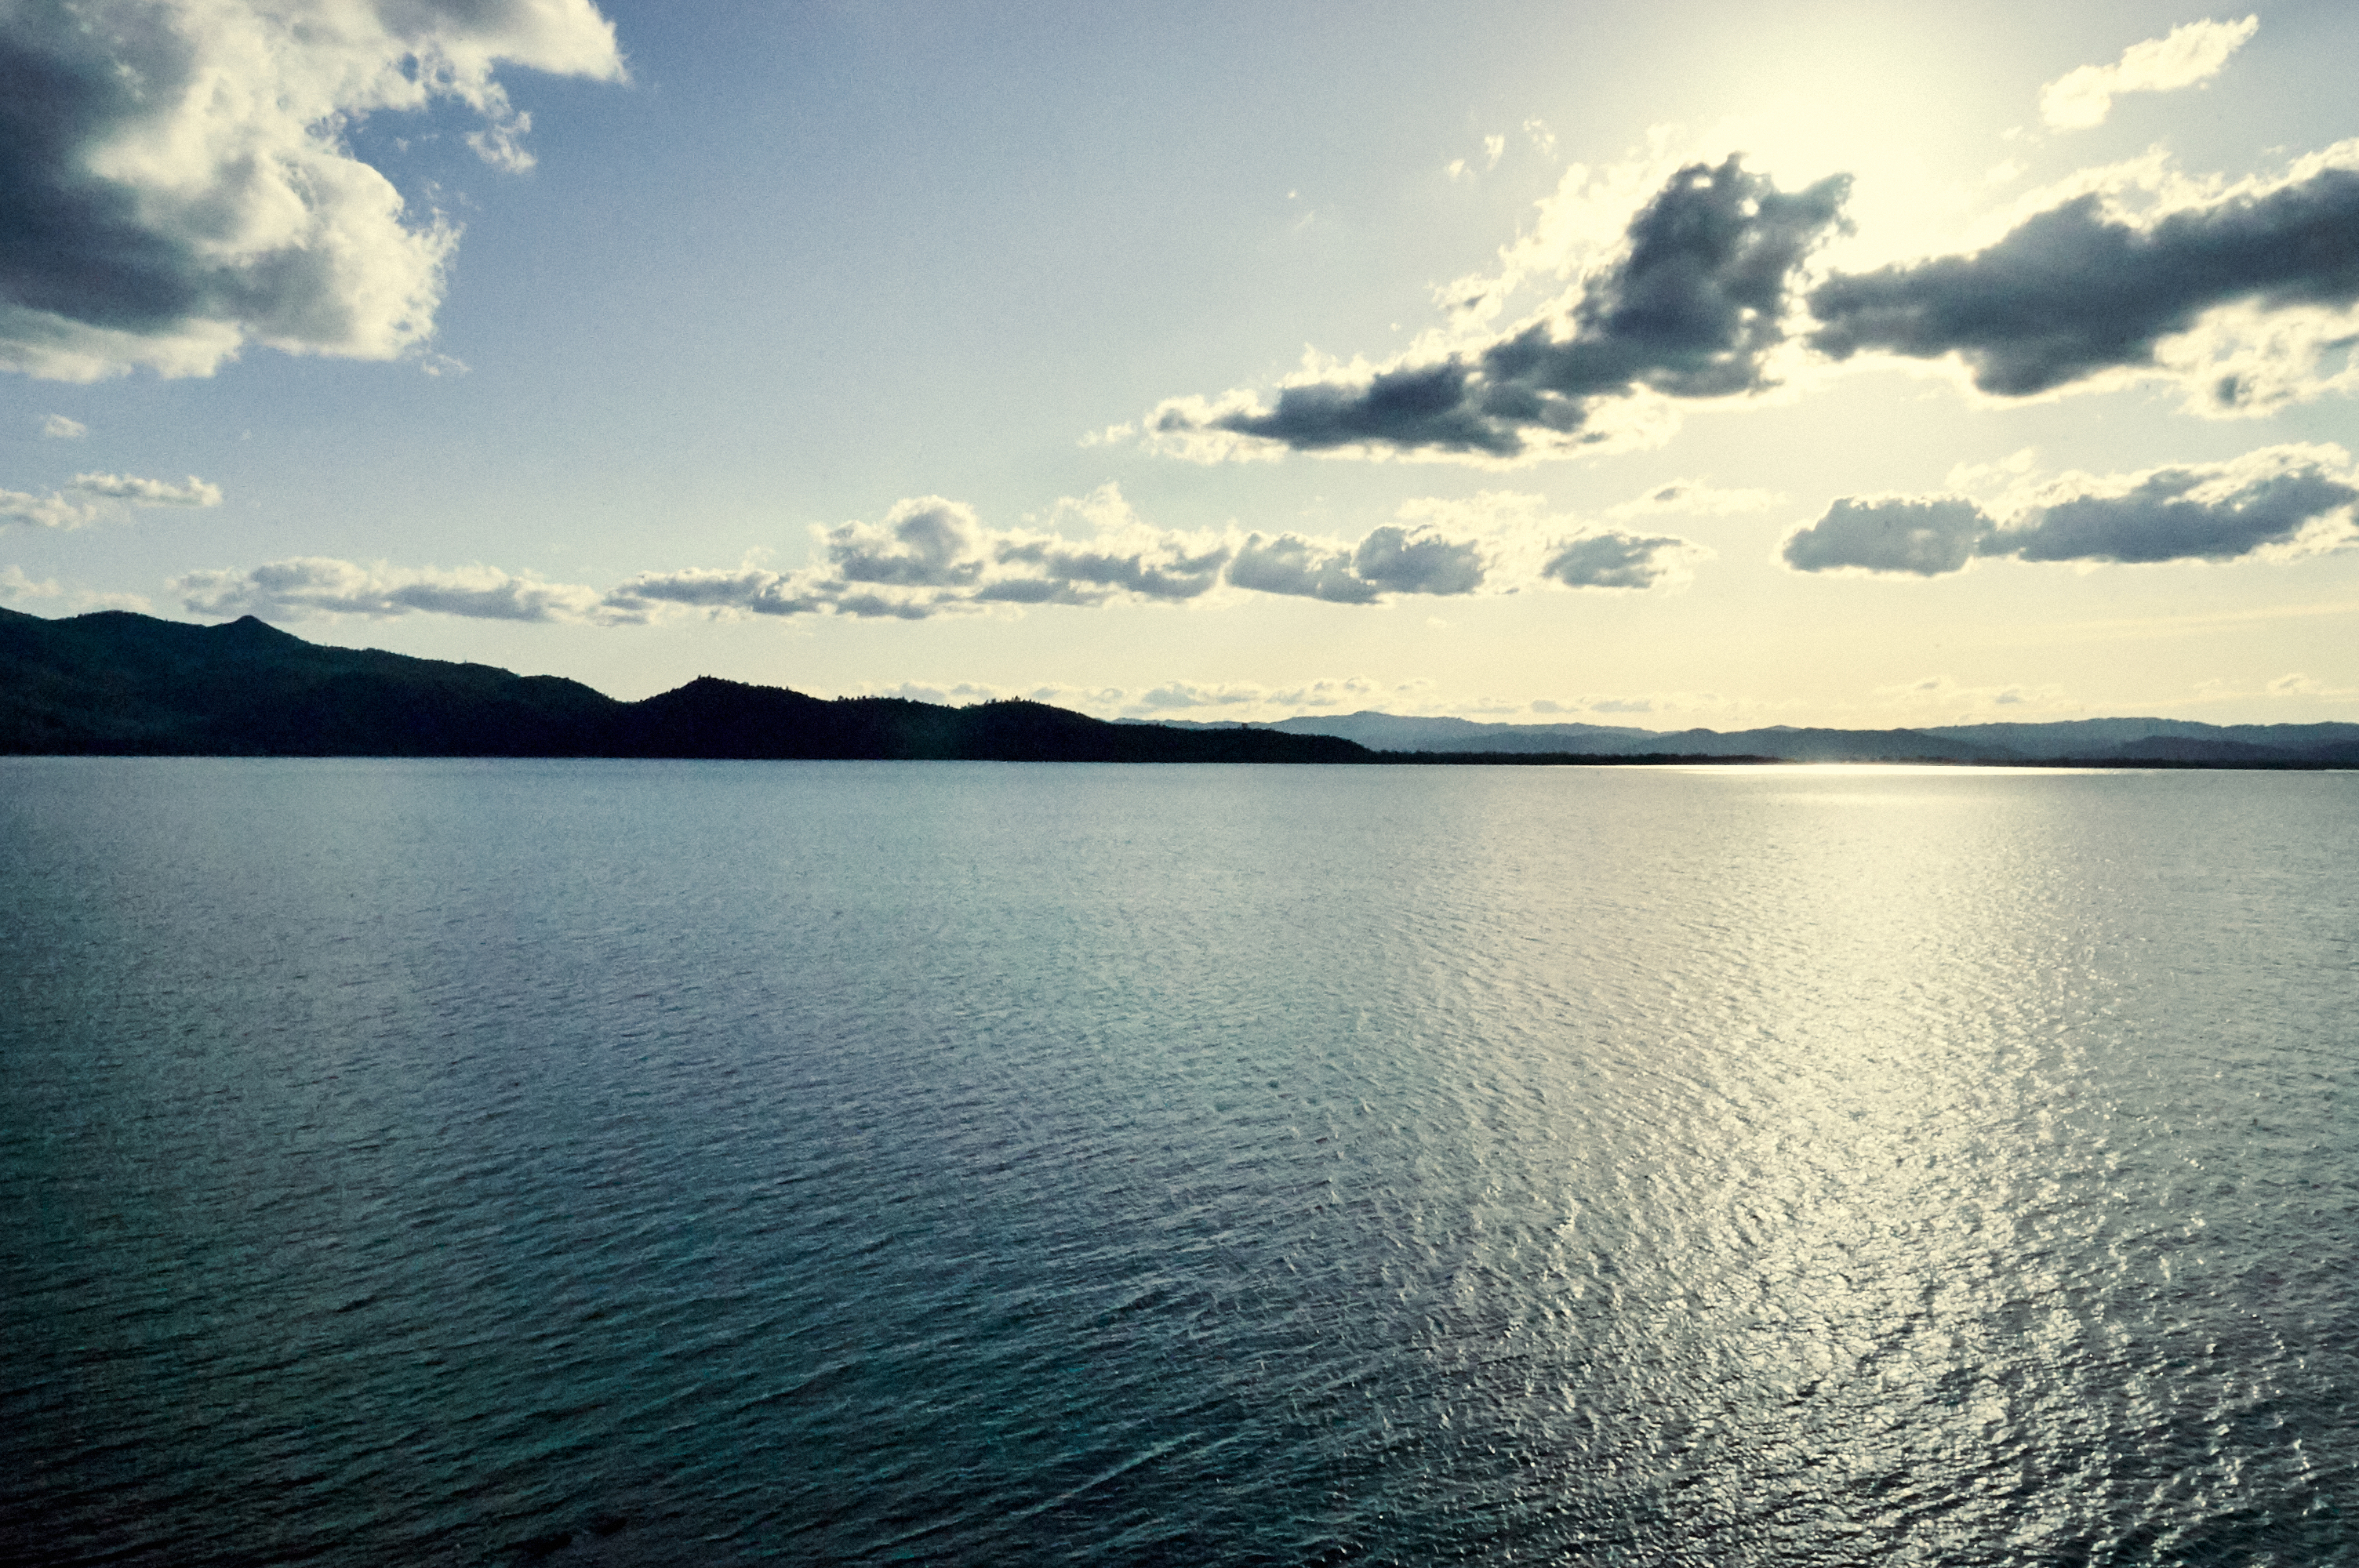
cloud, water, sky, atmosphere, water resources, highland, natural landscape, lake, coastal and oceanic landforms, sunlight, cumulus, afterglow, bank, horizon, landscape, dusk, waterway, calm, wind wave, electric blue, sunrise, hill, reservoir, shore, reflection, sunset, mountain, dawn, lake district, meteorological phenomenon, tree, coast, loch, headland, evening, tropics, ocean, island, sound, channel, bay, wave, darkness, inlet, vacation, mountain range, sea, beach, river